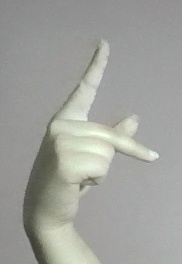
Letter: dha